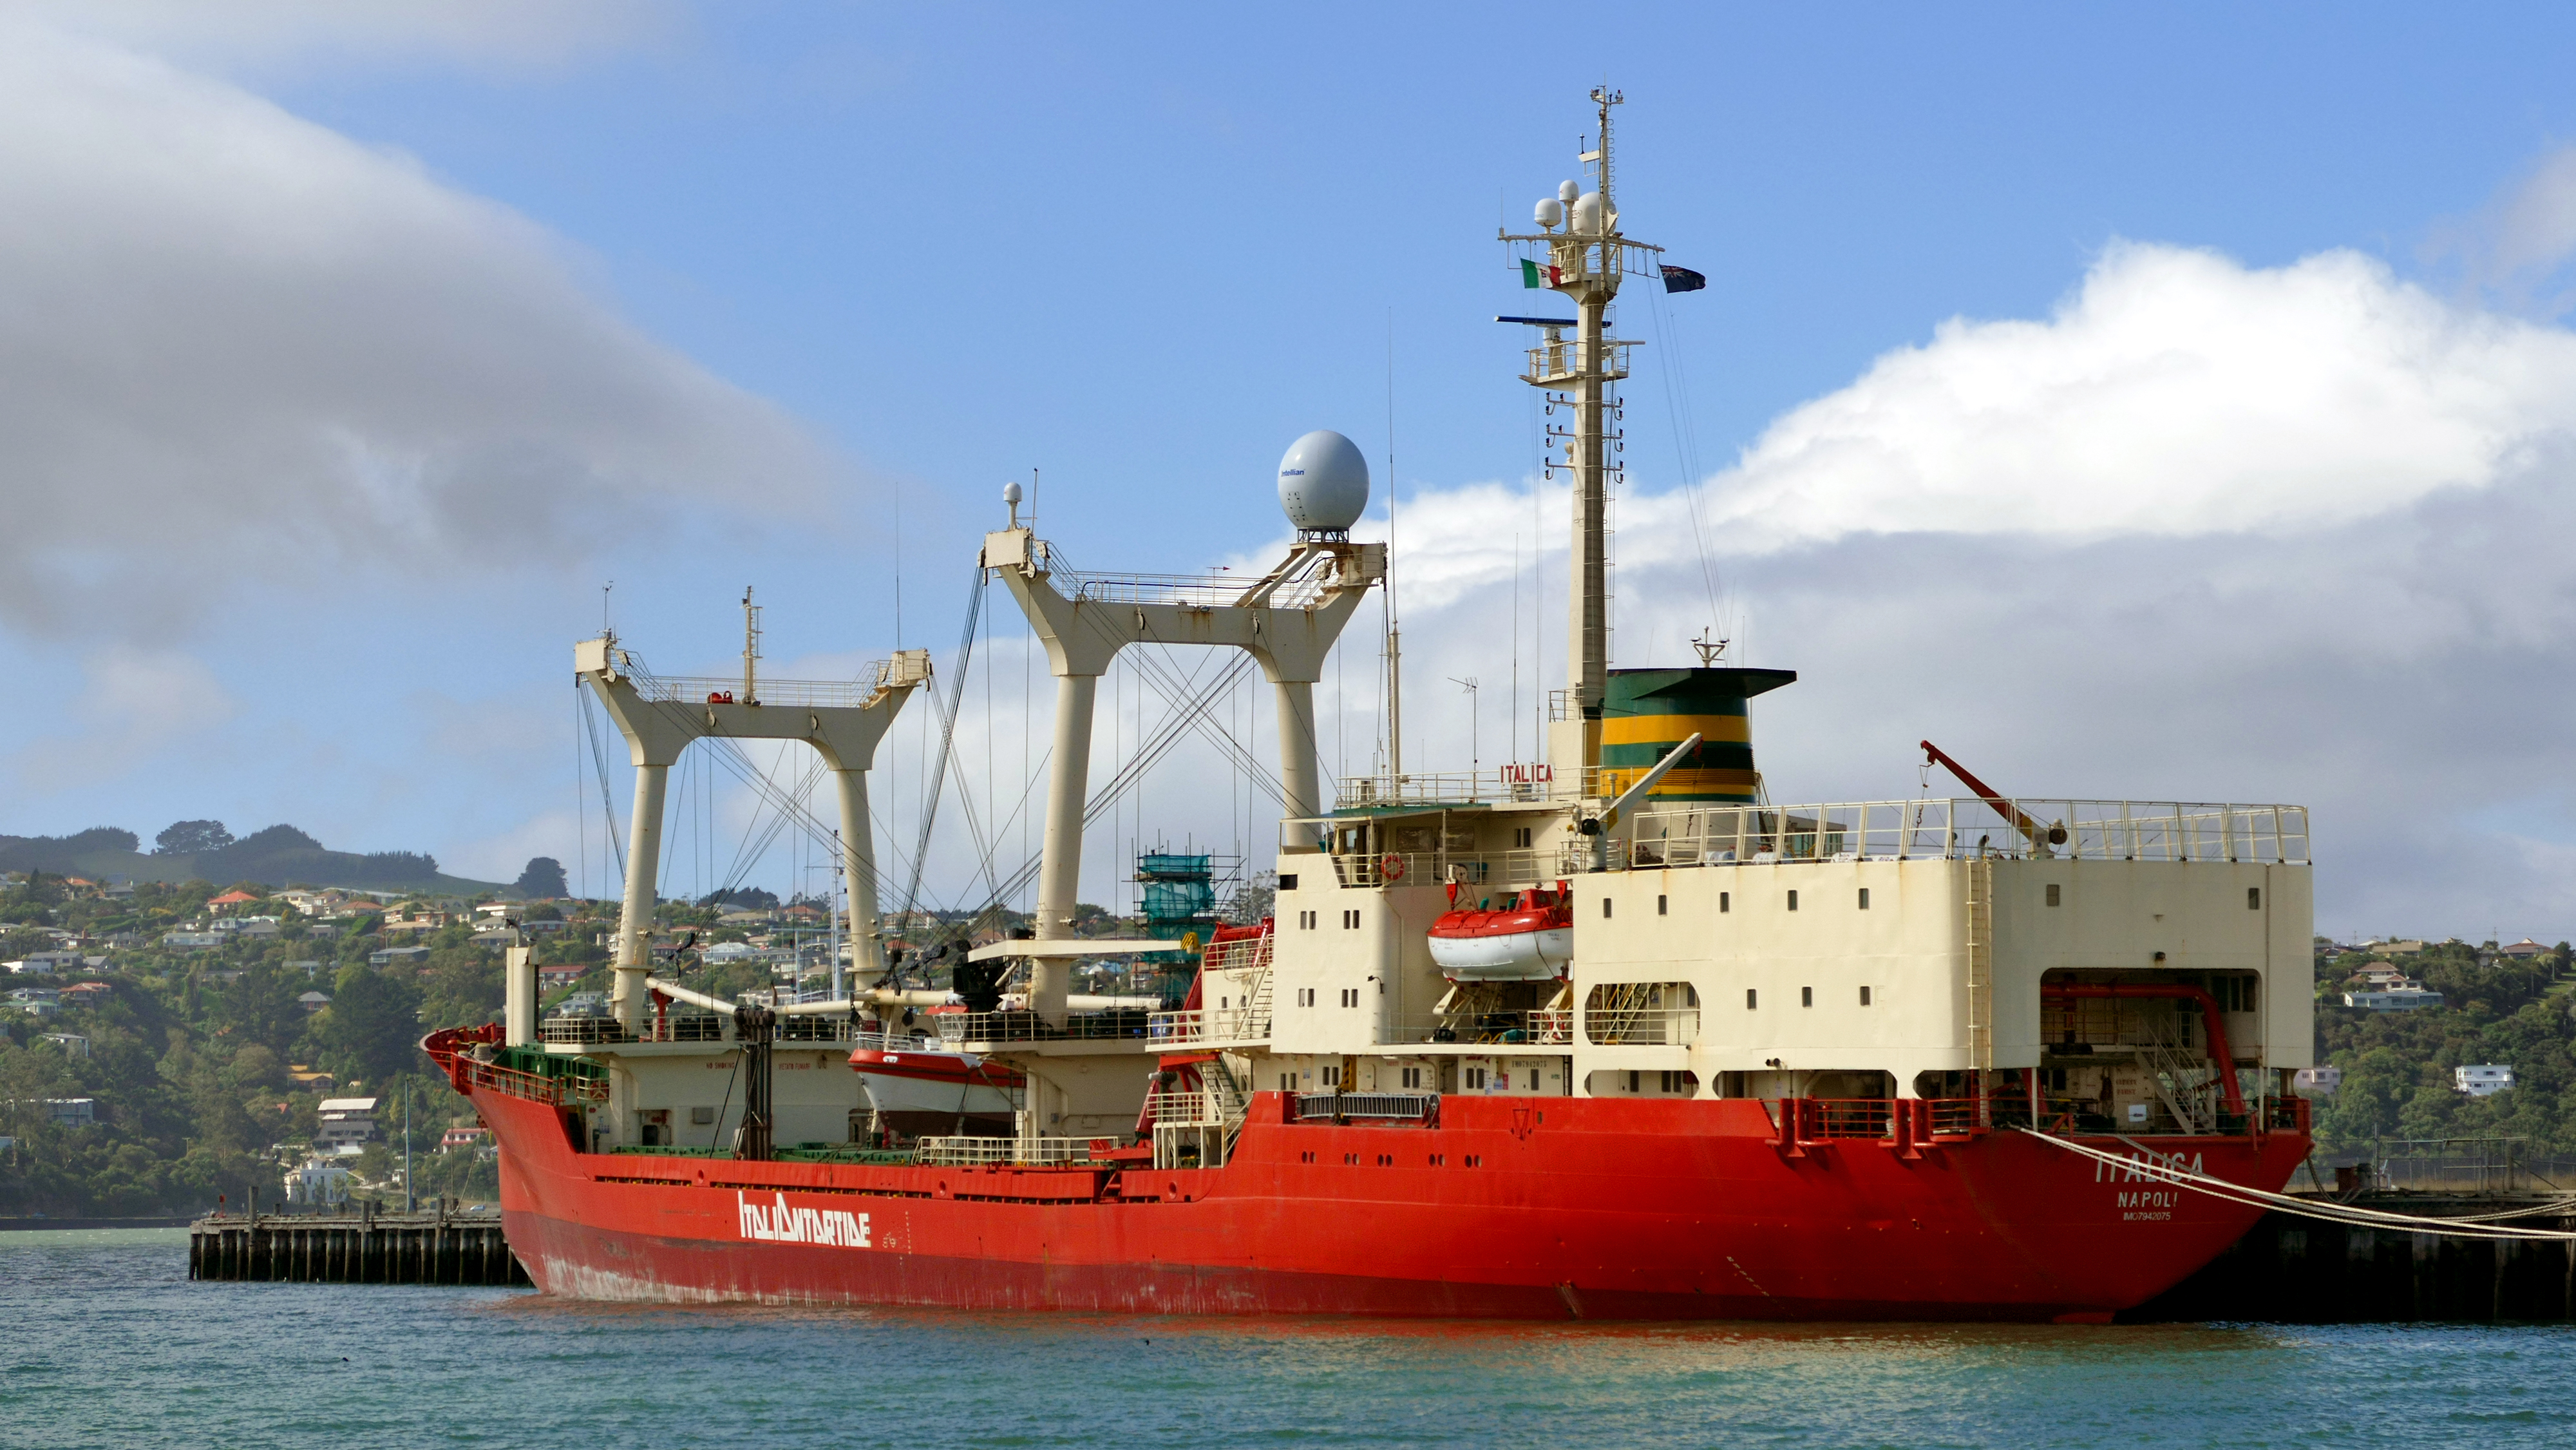
sea, coast, ocean, boat, ship, vessel, vehicle, bay, harbor, harbour, port, ferry, publicdomain, cargo, hull, channel, lumixfz1000, tugboat, italicanapoliship, derrick, watercraft, fishing vessel, freight transport, fishing trawler